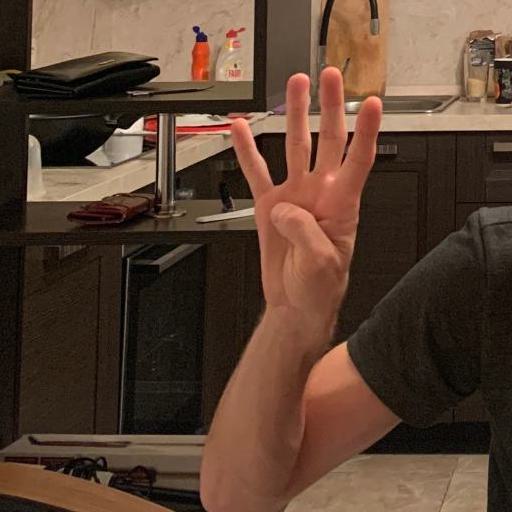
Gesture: four